List of highways in Queensland

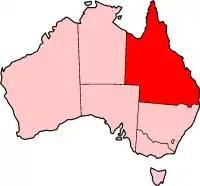
Queensland

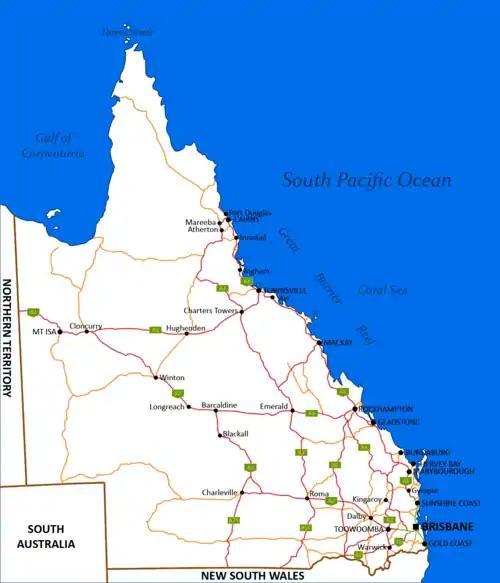
General highways map of Queensland

Queensland, being the second largest (by area) state in Australia, is also the most decentralised. Hence the highways and roads cover most parts of the state unlike the sparsely populated Western Australia. Even Queensland's outback is well served as it is relatively populated.